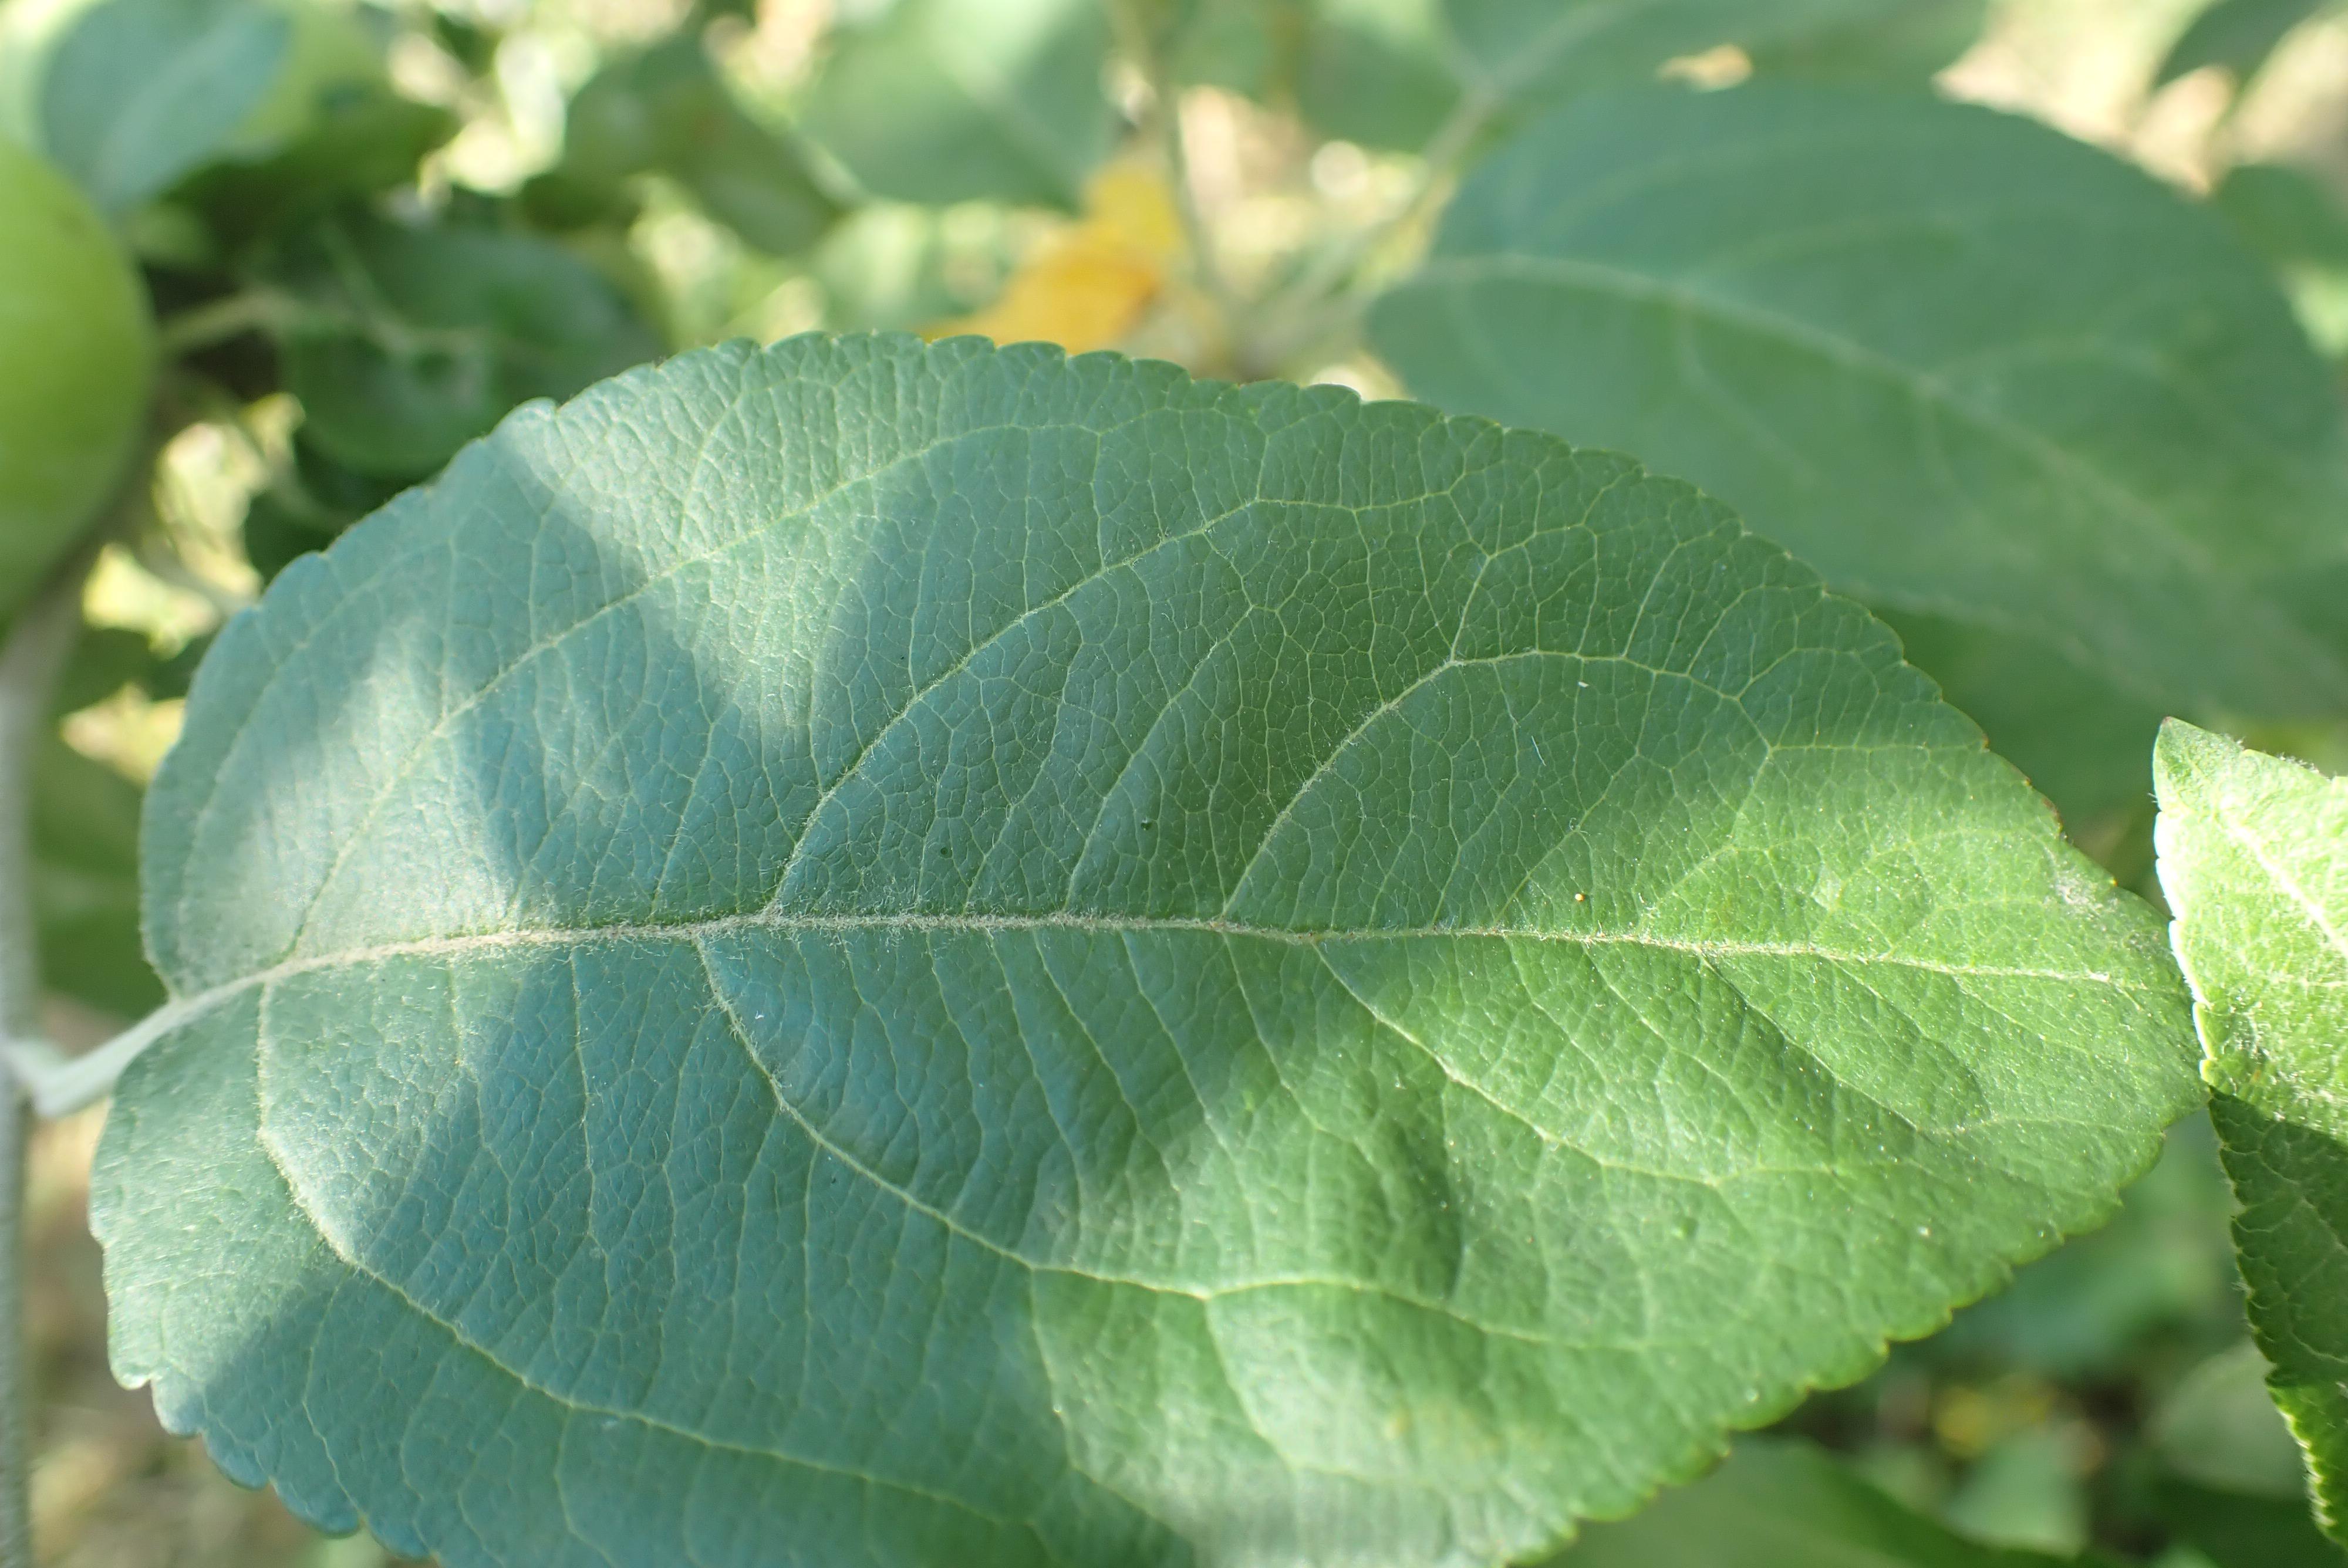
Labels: healthy